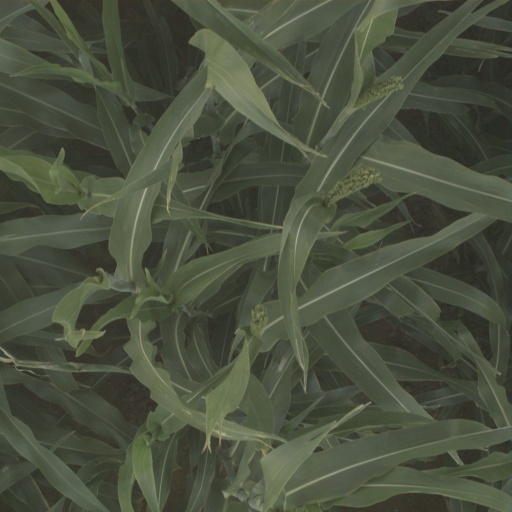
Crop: sorghum